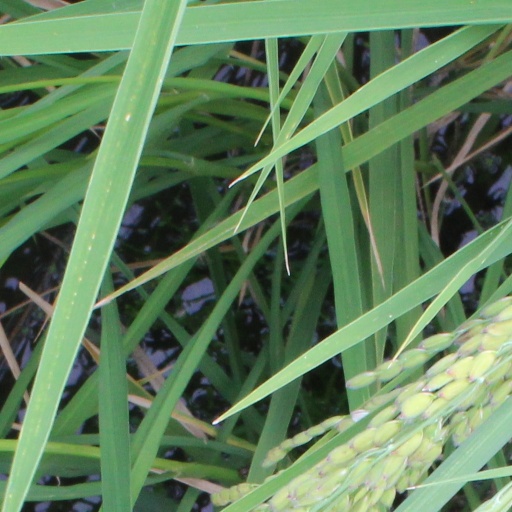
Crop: rice